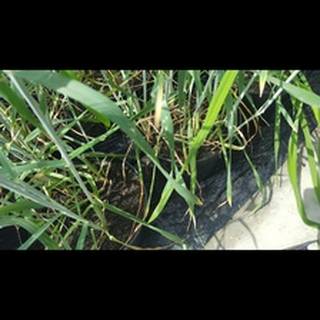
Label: wheat_mildew